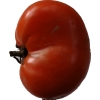
Label: tomato